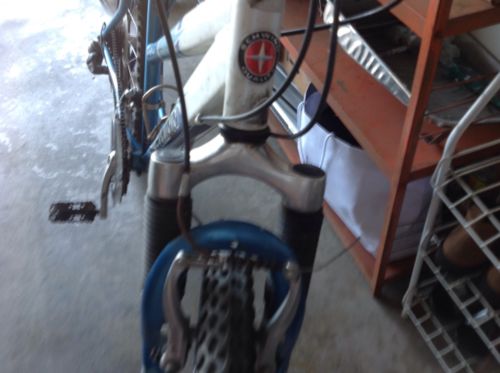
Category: bicycle